Oman

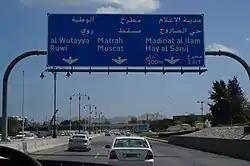
Arabic and English road sign in Oman

The Omani government decides who can or cannot be a journalist and this permission can be withdrawn at any time. Censorship and self-censorship are a constant factor. Omanis have limited access to political information through the media. Access to news and information can be problematic: journalists have to be content with news compiled by the official news agency on some issues. Through a decree by the Sultan, the government has now extended its control over the media to blogs and other websites. Omanis cannot hold a public meeting without the government's approval. Omanis who want to set up a non-governmental organisation of any kind need a licence. The Omani government does not permit the formation of independent civil society associations. Human Rights Watch issued in 2016, that an Omani court sentenced three journalists to prison and ordered the permanent closure of their newspaper, over an article that alleged corruption in the judiciary.